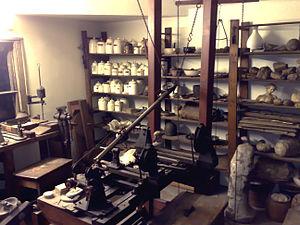
La Maison d'Âpre-Vent, Bleak House en anglais, neuvième roman publié par Charles Dickens – d'abord en vingt feuilletons entre mars 1852 et septembre 1853, puis en un unique volume la même année –, est l'une de ses premières grandes œuvres panoramiques. Il y décrit l'Angleterre comme une bleak house, c'est-à-dire une « demeure de désolation », que ravage un système judiciaire irresponsable et vénal incarné par le chancelier, engoncé dans la gloire embrumée de la Chancellerie. L'histoire s'enracine en effet dans une succession contestée devant le tribunal, l'affaire « Jarndyce contre Jarndyce », qui affecte de près ou de loin tous les personnages et concerne un testament obscur ainsi que de grosses sommes d'argent.